Siebenberg House

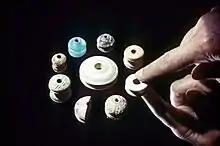
The spindle that was uncovered in the excavation

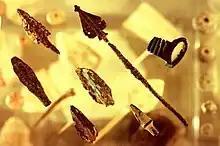
Arrow heads at the Siebenberg House

The oldest archeological find underneath the Siebenberg House is a burial vault said to be dated back to the First Temple Period from the time of King David and King Solomon (10th century BCE). The reason for the burial vault here is because at that time they used to bury their dead outside of the city limits. The ancient Jewish city at that time was the City of David (Hebrew: עיר דוד: Eyar Dovid). Here being the slope of the Western Hill, also called the Upper City, the burial vault was situated.